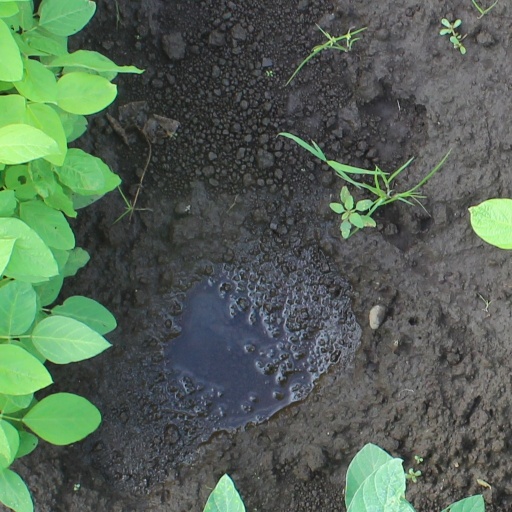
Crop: soybean